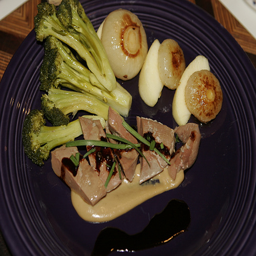
A plate topped with veggies and meat with sauce.
Broccoli, meat and potatoes sitting on a blue plate.
This meals includes some unidentifiable items along with broccoli.
A plate full of different types of food.
A purple plate with mushrooms, broccoli, meat and sauces.